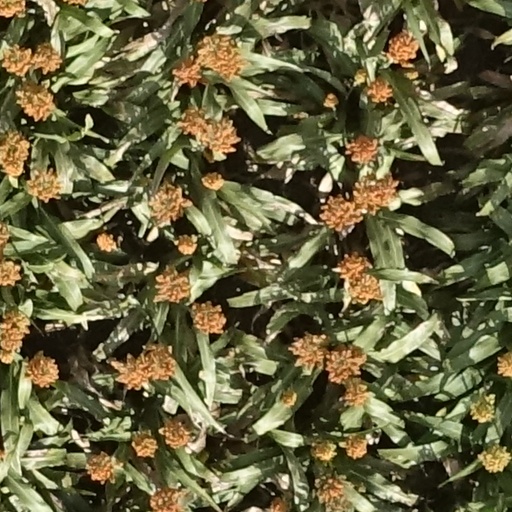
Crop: sorghum